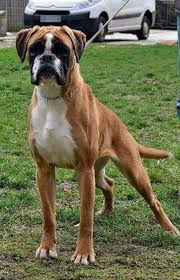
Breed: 225-n000082-boxer